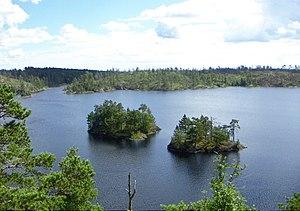
Le parc national de Tyresta est situé dans les communes de Haninge et Tyresö du comté de Stockholm, dans la province historique de Södermanland. Ce parc national de Suède couvre 1 962 ha et est entouré de la réserve naturelle de Tyresta, pour un total de près de 5 000 ha protégés, en contact direct avec la métropole de Stockholm.